James Stanhope (MP)

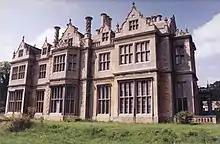
Revesby Abbey in 2001

Stanhope inherited Revesby Abbey in 1823 from his father but did not succeed to the estate until 1842, however, as he was a minor. By the time he succeeded to the estate, it had fallen into disrepair and had been emptied.